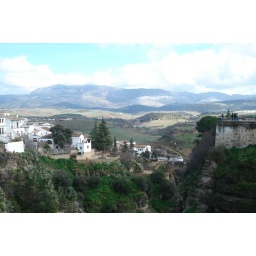
The gorge, lookout and houses with some rolling mountains in the background